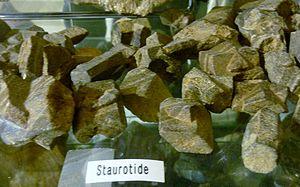
Musée de l'Amiral de Penhors
Pouldreuzic [puldʁøzik] est une commune du département du Finistère, dans la région Bretagne, en France.
La staurolite ou staurotide est une espèce minérale du groupe des silicates et du sous-groupe des nésosubsilicates, de formule (Fe, Mg, Zn, Co)1,5-2Al₉(SiO₄)₄O₆(O, OH)₂ avec des traces de Ti, Cr, Mn, Co et Li. Elle cristallise dans le système cristallin monoclinique. Les cristaux peuvent atteindre jusqu'à 12 cm.